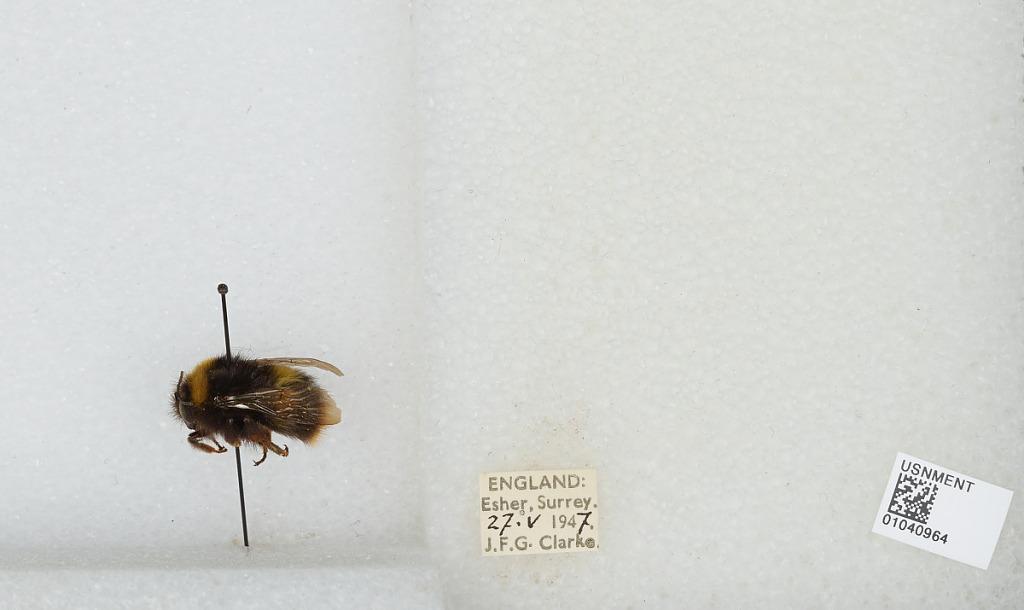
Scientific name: Bombus (Pyrobombus) pratorum (Linnaeus)
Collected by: J. Clarke
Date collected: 1947-5-27
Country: United Kingdom
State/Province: England
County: Surrey
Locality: Esher
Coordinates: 51.3691, -0.365